Princess Mary Maternity Hospital

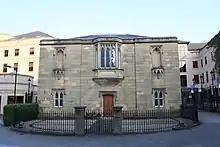
The former Lying-in Hospital in New Bridge Street

The hospital has its origins in the Lying-in Hospital established in Rosemary Lane in Newcastle upon Tyne in 1760. Lying-in is an archaic term for childbirth (referring to the month-long bed rest prescribed for postpartum confinement). The Lying-in Hospital moved to a purpose-built facility in New Bridge Street designed by John Dobson in 1826.